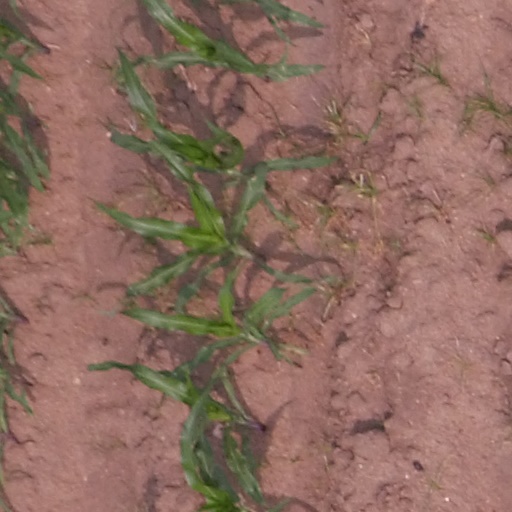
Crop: maize; corn